Hematuria

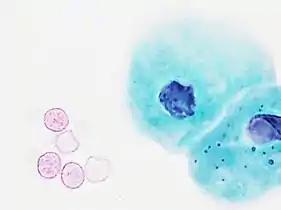
Red blood cells seen on light microscopy on urinary cytology, next to benign urothelial cells (pap stain).

After detecting and confirming hematuria with urinalysis and urine microscopy, the first step in evaluation of microhematuria is to rule out benign causes. Benign causes include urinary tract infection, viral illness, kidney stone, recent intense exercise, menses, recent trauma, or recent urological procedure. After benign causes have resolved or been treated, a repeat urinalysis and urine microscopy is warranted to ensure cessation of hematuria. If hematuria persists (even if there is a suspected cause), the next step is to stratify the risk of the person for urothelial cancer into low, intermediate, or high risk to determine next steps. To be in the low risk category, one must satisfy "all" of the following criteria: Has never smoked tobacco or smoked less than 10 pack-years; is a female less than 50 years old or a male less than 40 years old; has 3–10 red blood cells per high power field; has not had microscopic hematuria before; and has no other risk factors for urothelial cancer. To be in the intermediate risk category, one must satisfy "any" of the following criteria: Has smoked 10–30 pack-years; is a female 50–59 years old or a male aged 40–59 years old; has 11–25 red blood cells per high power field; or was previously a low-risk patient with persistent microscopic hematuria and has 3–25 red blood cells per high power field. To be in the high risk category, one must satisfy "any" of the following criteria: Has smoked more than 30 pack-years; is older than 60 years of age; or has above 25 red blood cells per high power field on any urinalysis. For the low risk category, the next step is to either repeat a urinalysis with urine microscopy in 6 months or perform a cystoscopy and renal ultrasound. For the intermediate risk category, the next step is to perform a cystoscopy and renal ultrasound. For the high risk category, the next step is to perform a cystoscopy and CT urogram. If an underlying cause for hematuria is discovered, it should be managed appropriately. However, if no underlying cause is discovered, the hematuria should be re-evaluated with urinalysis and urine microscopy within 12 months. Additionally, for all risk categories, if a nephrologic origin is suspected, consultation of a nephrologist should be made.